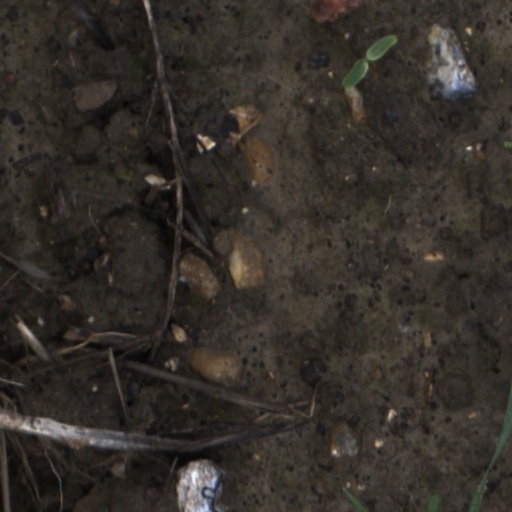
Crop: wheat